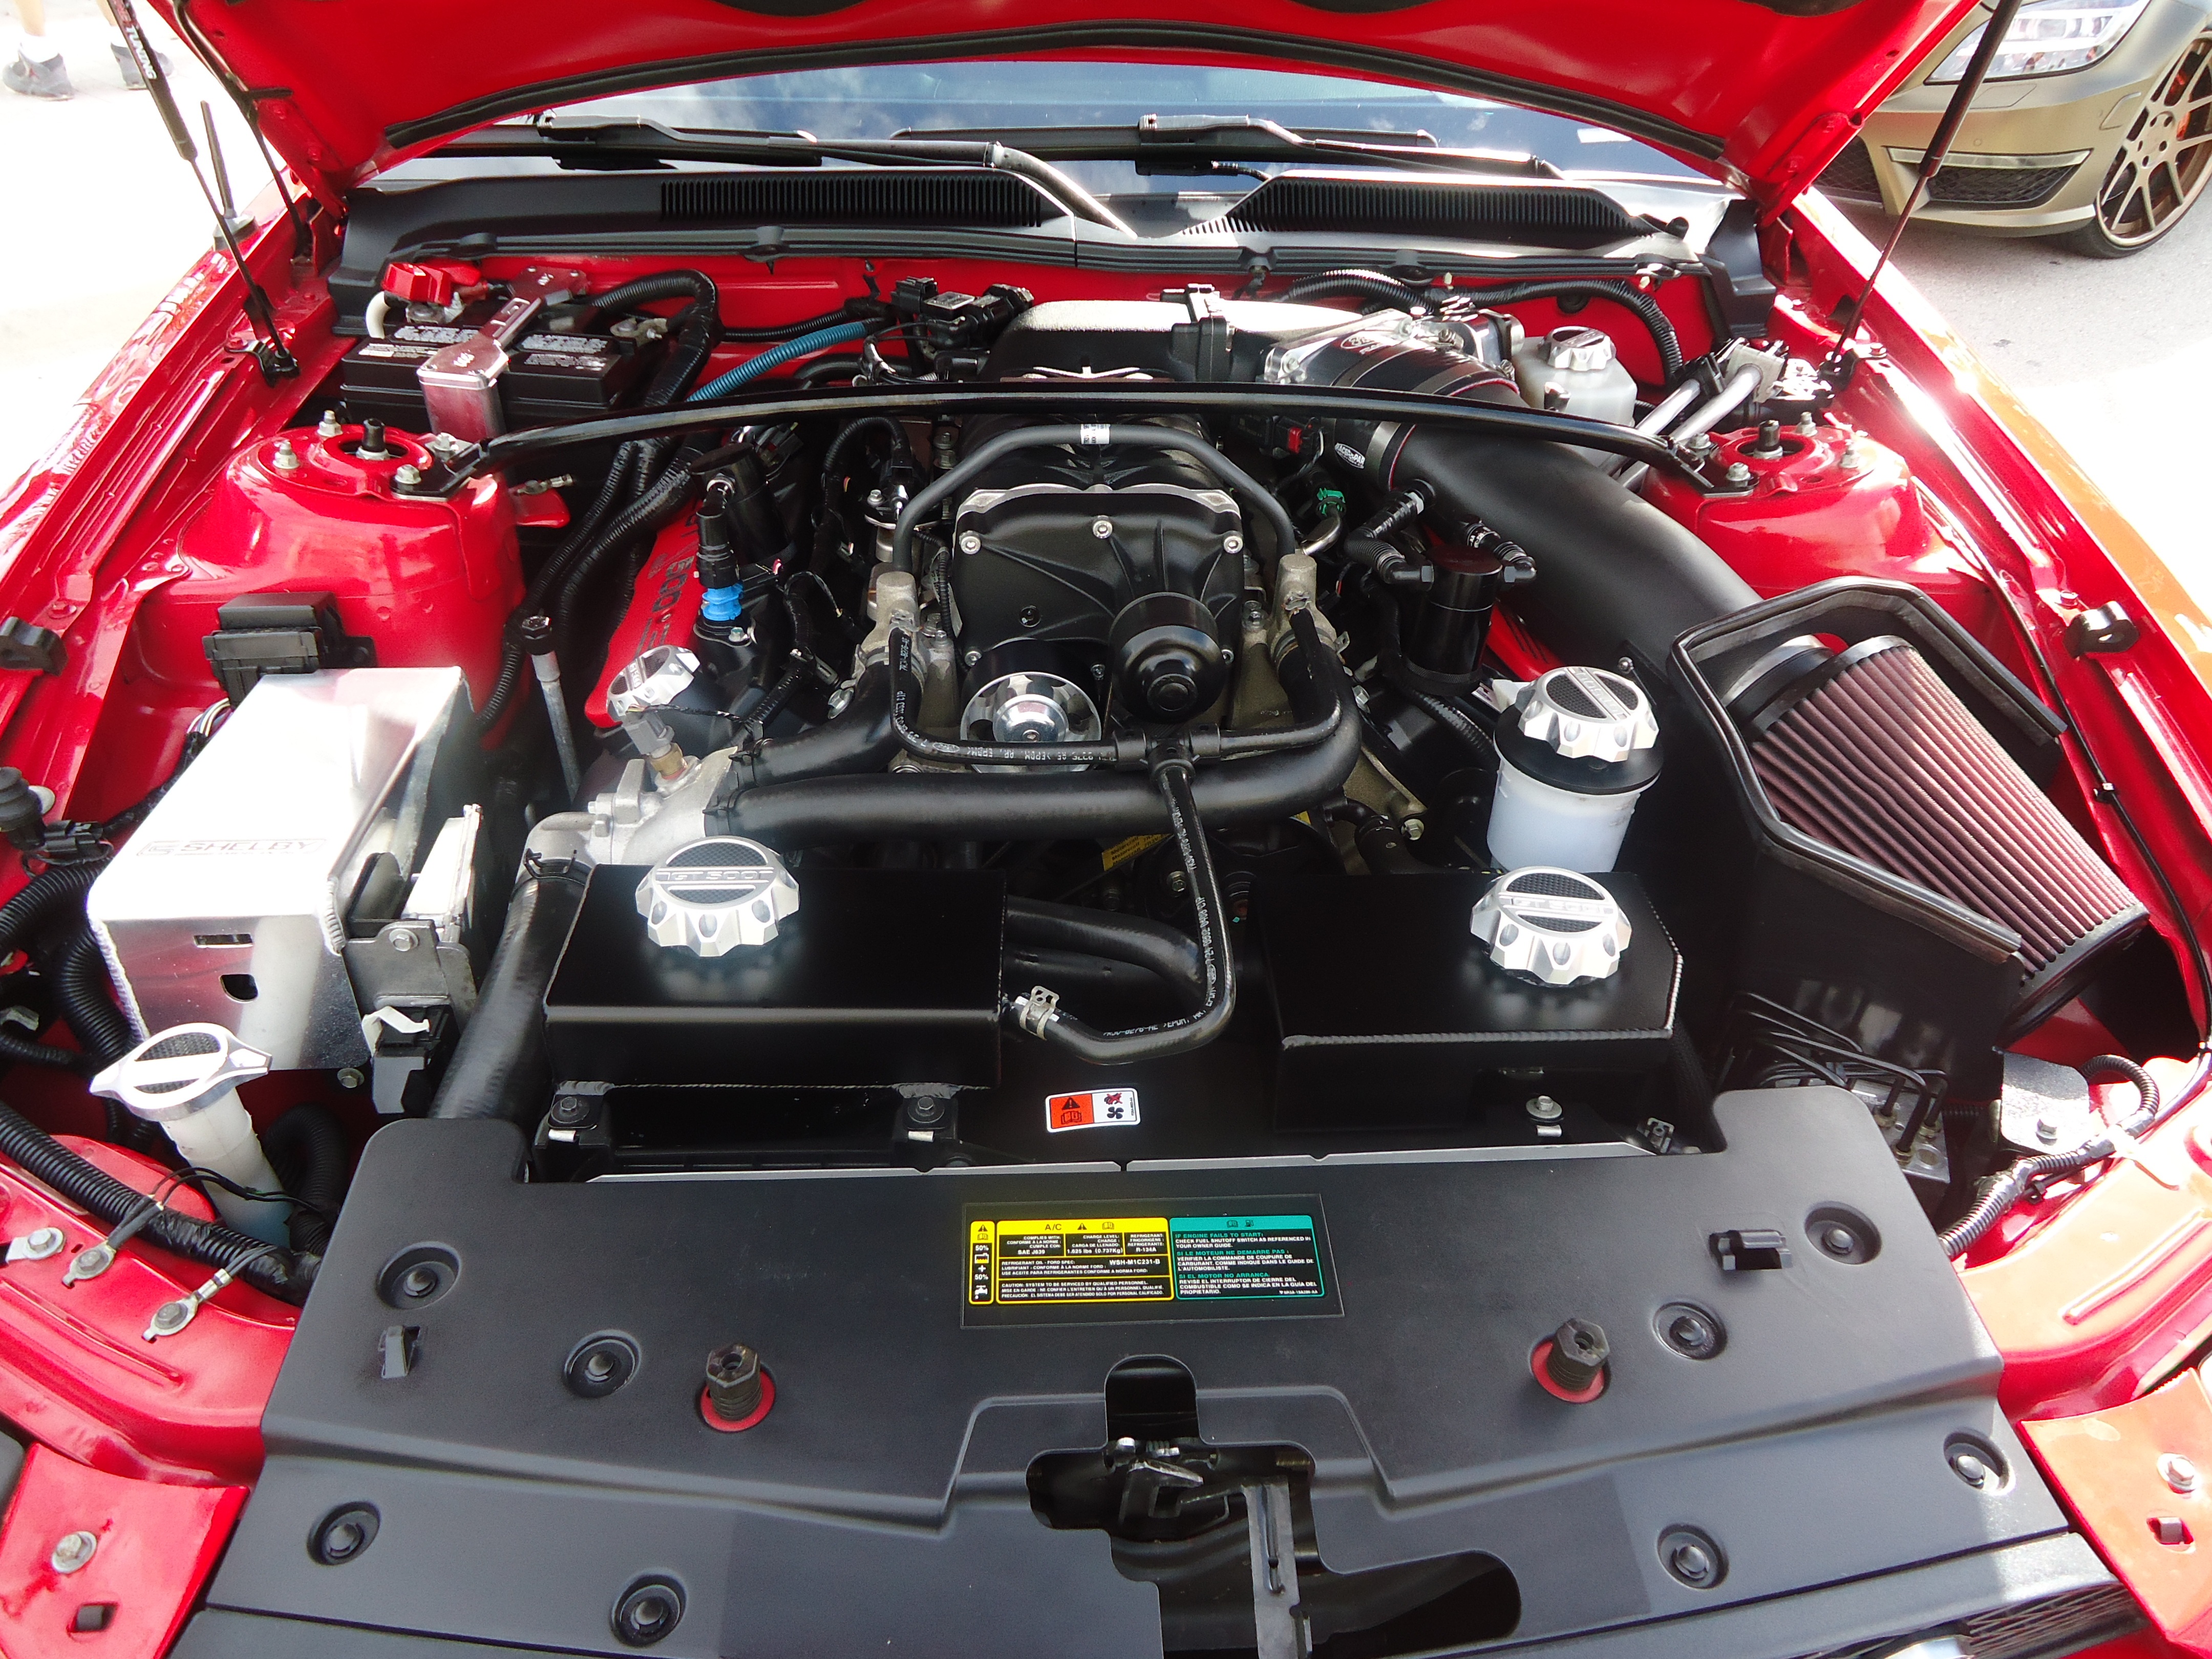
car, wheel, vehicle, steering wheel, sports car, race car, supercar, engine, luxury cars, supercar week, red convertible, land vehicle, automobile make, automotive exterior, luxury vehicle, performance car, automotive engine part